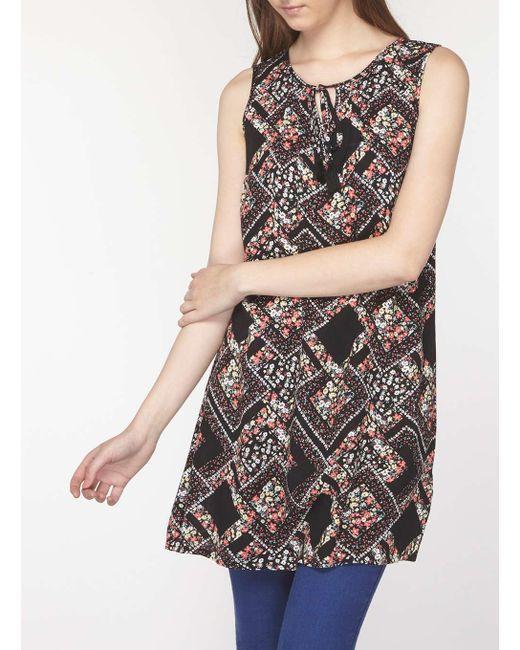
Ärmelloses Top mit Rundhalsausschnitt in Schwarz und Rot für Damen